Cara Black

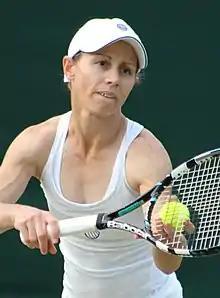
Black at the 2014 Wimbledon Championships

Cara Cavell Black (born 17 February 1979) is a Zimbabwean former professional tennis player. Black was primarily a doubles specialist, winning 60 WTA Tour and 11 ITF doubles titles. A former doubles world No. 1, she won ten major titles. By winning the 2010 Australian Open mixed doubles title, Black became the third woman in the Open Era to complete the career Grand Slam in mixed doubles (after Martina Navratilova and Daniela Hantuchová). Having also won one singles title on the WTA Tour, Black peaked at world No. 31 in the singles rankings in March 1999.